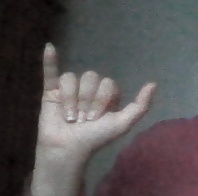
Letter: ya